Stanislav Hazheev

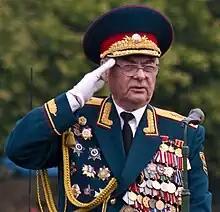
Hazheev during a parade in 2011.

Stanislav Galimovich Hazheev (born 28 December 1941 in Kashtak, Chelyabinsk Oblast, Russian SFSR) is the former Minister of Defence in Transnistria.